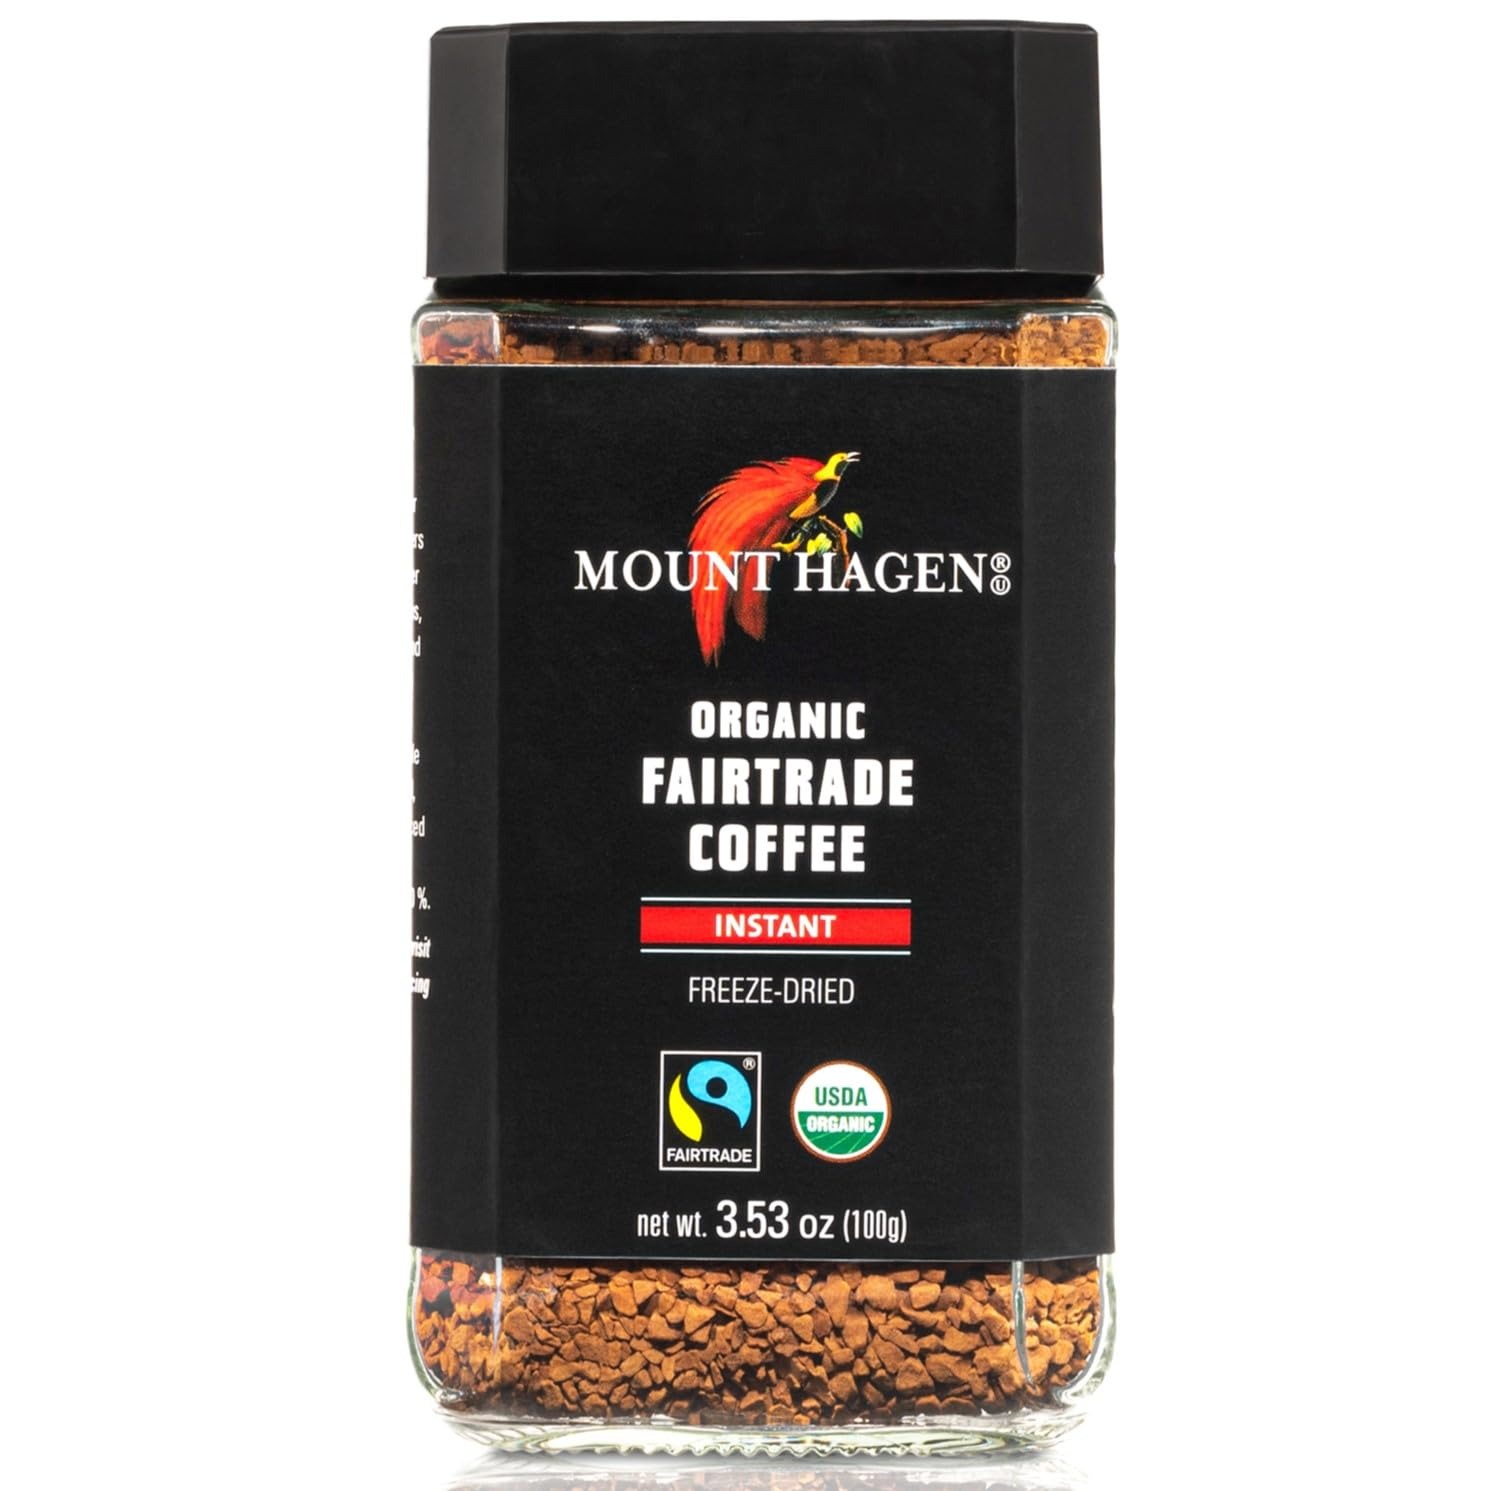
Item Name: Mount Hagen 3.53oz Organic Freeze Dried Instant Coffee | Eco-friendly, Fair-Trade Coffee Made From Organic Medium Roast Arabica Beans [3.53oz Jar]
Bullet Point 1: INSTANT COFFEE THAT DOESN’T TASTE LIKE IT: When you need that coffee boost and you need it quickly, choose Mount Hagen. Our advanced freeze-drying process retains the true coffee flavors and aromas of the fresh Arabica beans, resulting in a wonderfully smooth coffee with a rich, full-bodied taste. Plus, our instant coffee dissolves beautifully in cold water or milk for instant iced coffee.
Bullet Point 2: CONVENIENT & AFFORDABLE: Forget costly brew equipment or coffee machines taking up prime counter space. With Mount Hagen’s compact 3.53oz glass jar of organic coffee, all you need is hot water and you have (approx) 50 cups of flavorful coffee. And the best part- no cleanup required!
Bullet Point 3: AWARD-WINNING: Mount Hagen consistently tops lists of best instant organic coffees, becoming many a connoisseur's favorite joe-on-the-go. (Google it, and you’ll see!) Our superior instant coffee is made from 100% USDA Organic, Fairtrade Arabica beans. Mount Hagen coffee is also gluten-free and certified OU Kosher.
Bullet Point 4: MASTERS OF OUR CRAFT: A sip of our balanced, smooth instant coffee is a taste of its history in the lush mountains around Mount Hagen, Papua New Guinea. Since 1986, we’ve been perfecting our brew so you can enjoy its naturally mild taste with low acidity & no bitterness.
Bullet Point 5: MOUNT HAGEN: The trailblazer of organic Fair Trade coffee production, we pride ourselves on coffee that not only tastes good but DOES good too. Every granule of our organic Fair Trade coffee is planted, cultivated, harvested, processed and packaged by workers being paid fairly and respectably; families thriving on the infrastructure we provide; and communities gaining the power of education, health and hope. Scroll up, click buy now and support their future.
Value: 3.53
Unit: Ounce

Price: 13.925